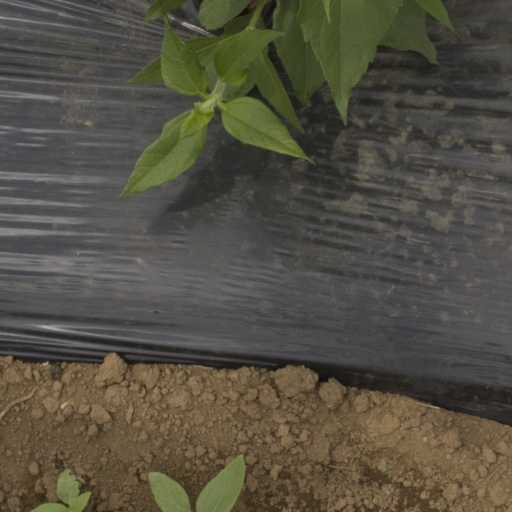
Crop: Jerusalem artichoke